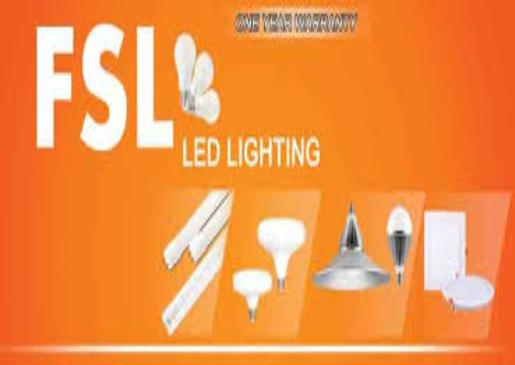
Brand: FSL
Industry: Necessities